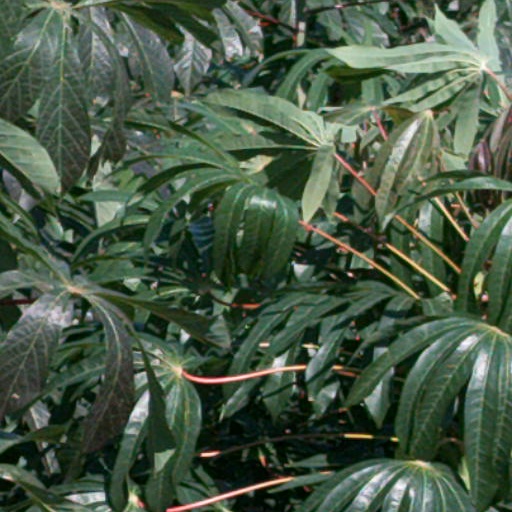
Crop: cassava